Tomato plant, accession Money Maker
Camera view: tilt-top (135 deg); turntable rotation: 60 degrees
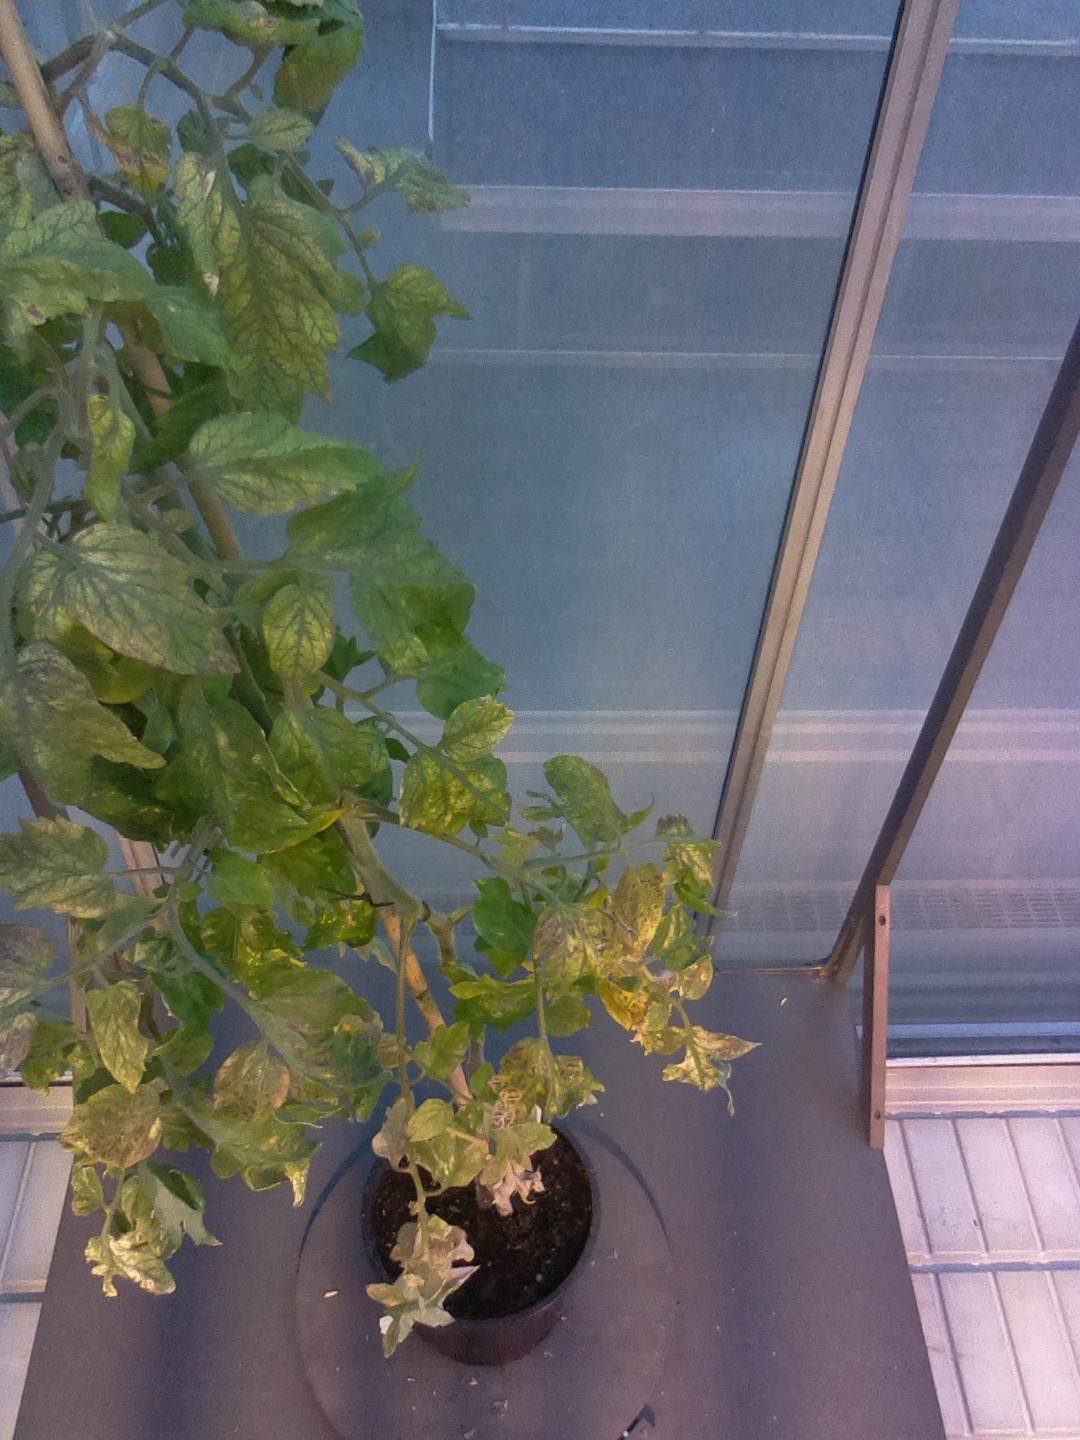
BBCH growth stage 82: 20%-30% of fruits show typical fully ripe color